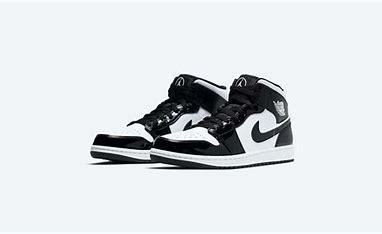
Brand: Nike
Model: 1 Mid